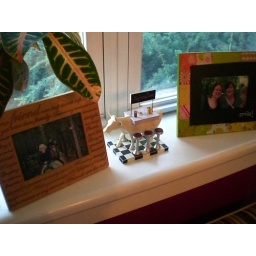
Best friends photo shelf in the dining room. (Plus a &amp;quot;Moo Jersey Diner&amp;quot; cow figurine. Of course.) Merge.